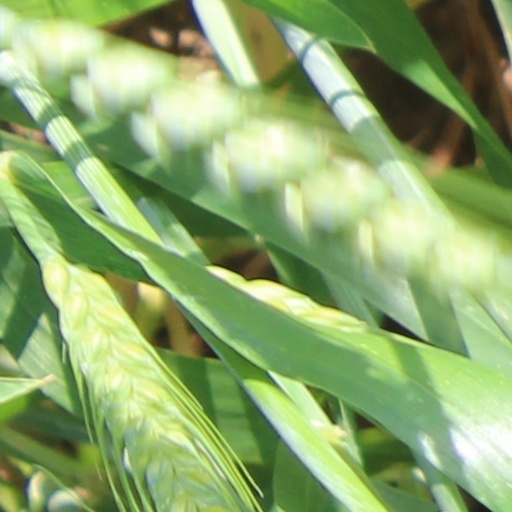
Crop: wheat